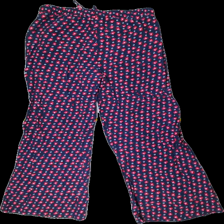
View: back
Type: Trousers
Category: Ladies
Brand: Indiska
Colors: Multicolor, Black, White, Blue, Red
Material: 100%viscose
Pattern: Floral print
Cut: Regular
Size: 38
Season: Summer
Price range: 50-100
Recommended usage: Reuse